Molly Shaffer Van Houweling

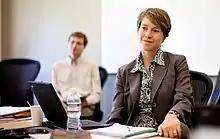
Molly S. Van Houweling at a Creative Commons board meeting in 2008

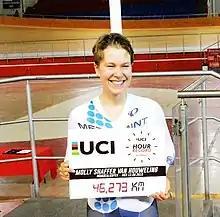
Molly Shaffer Van Houweling pictured after her UCI hour record setting ride on September 12, 2015.

Molly Shaffer Van Houweling (born March 1, 1973) is an American cyclist, academic and legal scholar. Van Houweling is Professor of Law at the UC Berkeley School of Law and served as the chair of the board of Creative Commons. Van Houweling is also on the board of Authors Alliance a non-profit organization that helps authors disseminate their work broadly. Van Houweling also serves as an Associate Reporter for the American Law Institute Restatement of Copyright. She received her J.D. from the Harvard Law School in 1998. After law school she clerked for Judge Michael Boudin of the U.S. Court of Appeals for the First Circuit, and then in 2000-2001 for Justice David Souter of the U.S. Supreme Court. She was previously on the faculty of the University of Michigan Law School before moving to UC Berkeley.